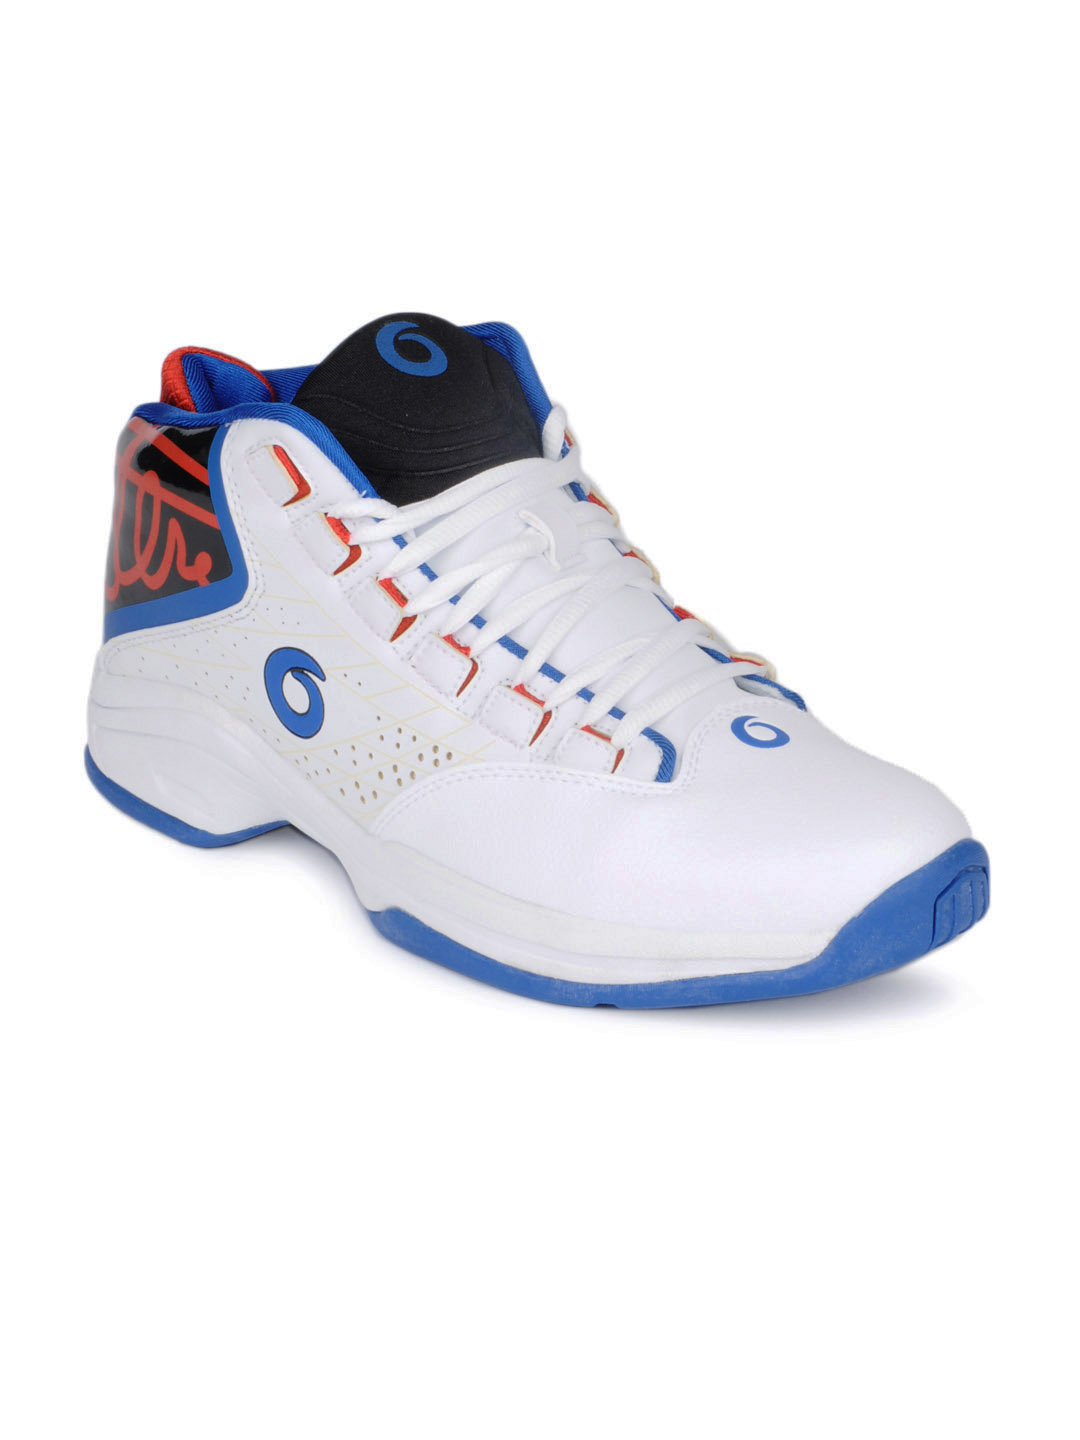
Globalite Men White Counter Shoes
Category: Footwear / Shoes / Casual Shoes
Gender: Men
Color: White
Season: Summer 2012
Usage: Casual